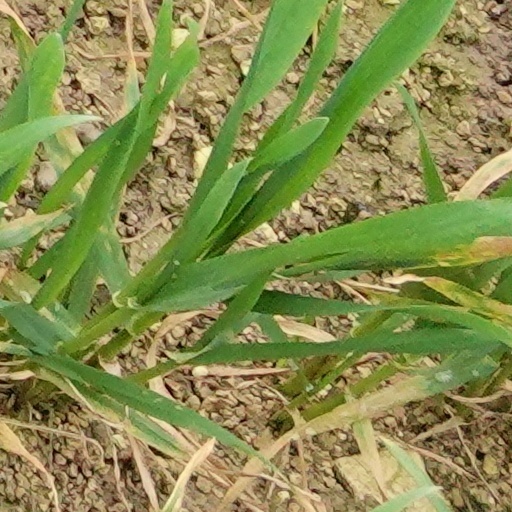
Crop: wheat